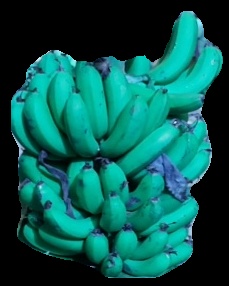
Variety: pachbale
Grade: grade2